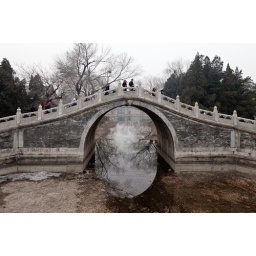
Arch stone bridge near Summer Palace at Kunming Lake